Music (Madonna album)

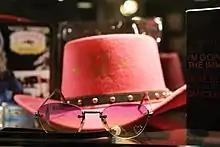
Image depicting a pink cowboy hat with a gold M amid two small gold stars. In front of the hat, pink sunglasses also appear.

On August 22, 2000, a month before the album's official release, all tracks from "Music" were leaked online through Napster. Maverick and Warner Bros. Records first published it on September 18, 2000, in regions including Australia, Japan, and the United Kingdom, containing two bonus tracks, "American Pie" and "Cyber-raga", in the first two countries. It was released a day later in the United States. A limited edition was also released, which contained a 24-page booklet about the album, a copper brooch with the album's logo and two stickers, wrapped in a linen cloth available in four different colors. Additionally, the international version included "American Pie" as a bonus track, a decision Madonna later regretted, explaining it was "something a certain record company executive twisted my arm into doing". As a result, it was not added as a bonus track in the United States and Canada. The album was also made available on digital download through Madonna's website on Apple's QuickTime format, including exclusive access to two remixes of "Music". The edition released in Mexico contains as bonus tracks the Spanish version of "What It Feels Like for a Girl", titled "Lo Que Siente la Mujer", and a remix of the song by Above & Beyond. A special edition was released to promote the Drowned World Tour with a bonus CD with remixes and the video of "What It Feels Like for a Girl".